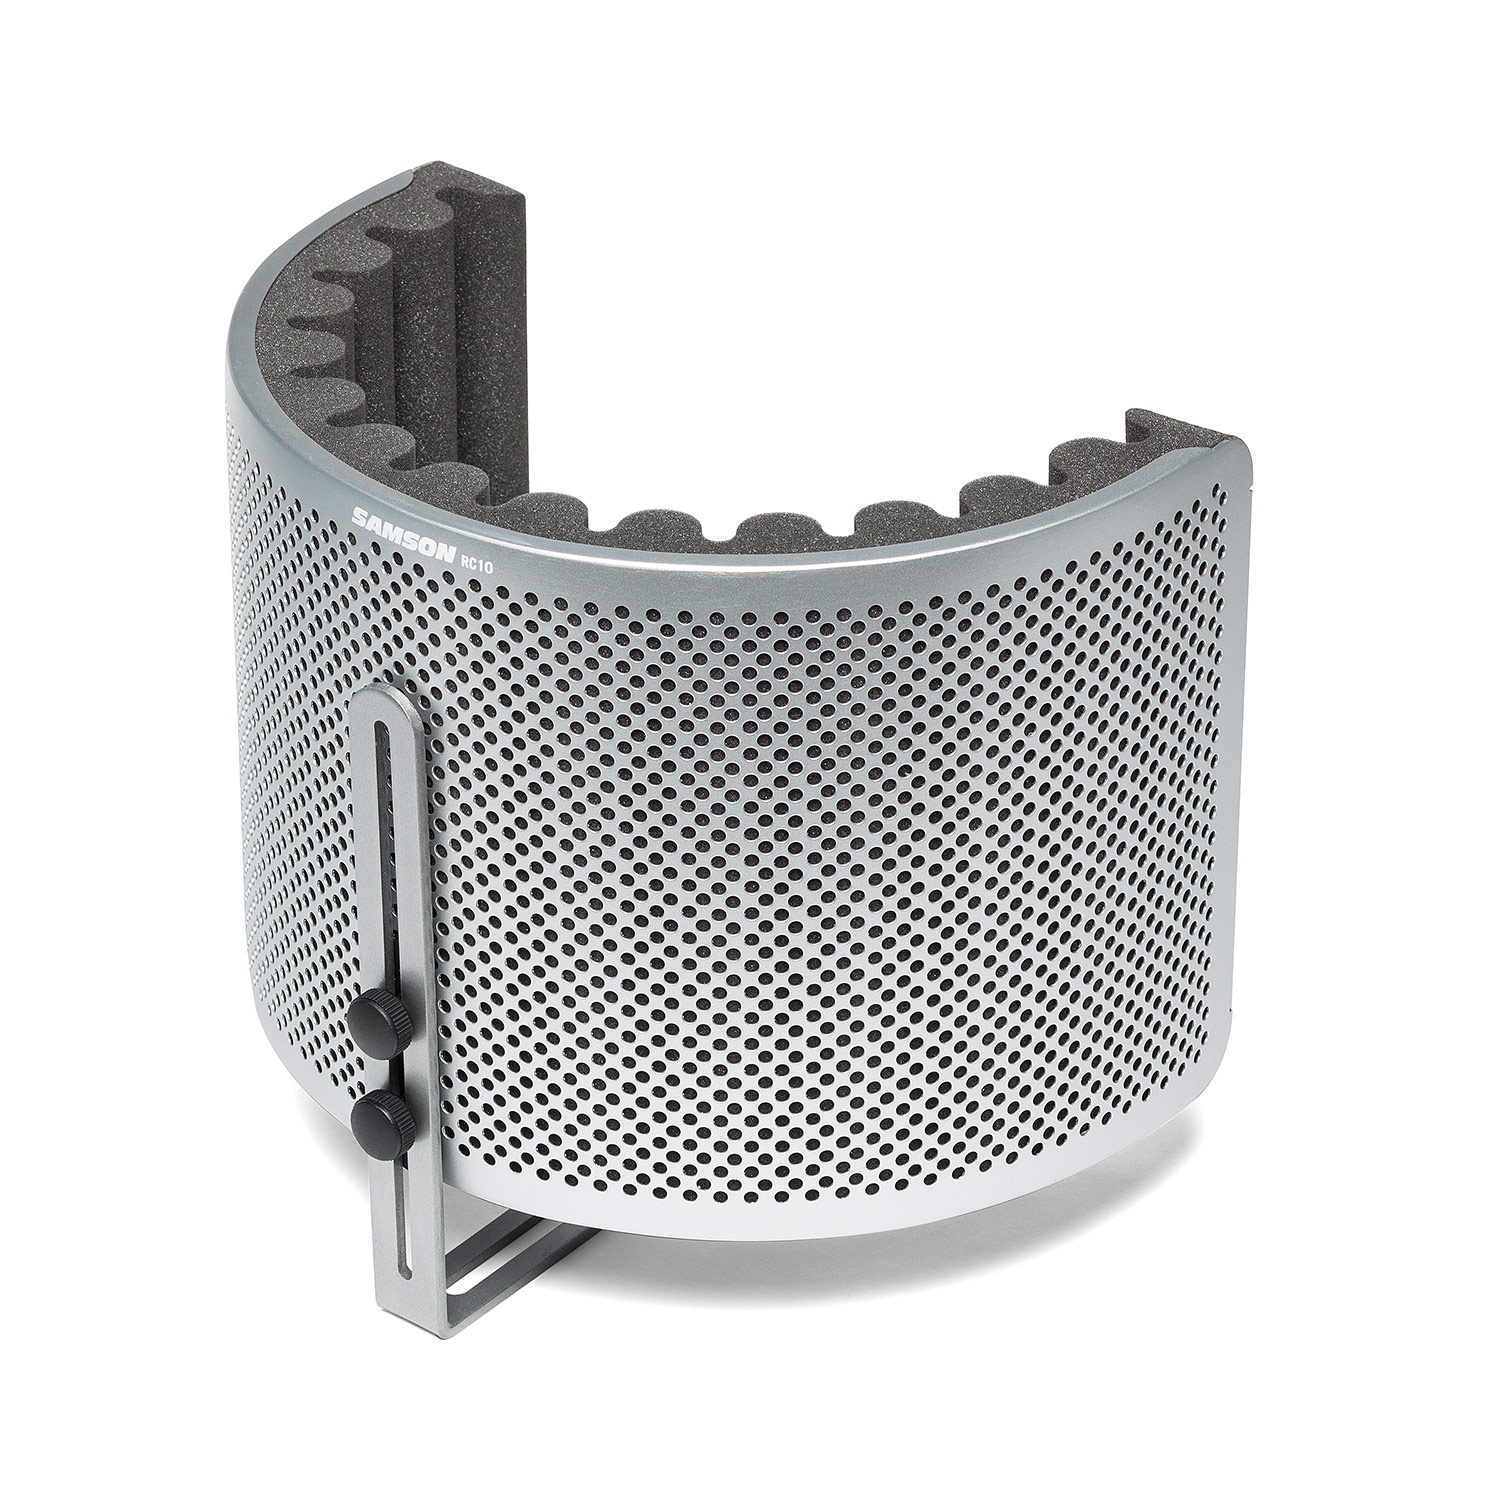
Samson RC10 Microphone Reflection Filter
The Samson RC10 Reflection Filter works with your microphone to transform any home or studio recording space into a professional vocal booth. Featuring single-panel construction with an industry standard acoustic foam interior and aluminum framing, the RC10 rejects unwanted room noise and off-axis reflections, resulting in clear, crisp recordings. Primarily used for vocals, the RC10 is extremely versatile and can benefit recording situations that involve guitars, drums and other instruments. The lightweight RC10 is extremely portable, allowing you to capture great recordings anywhere, as well as adjustable, with its steel mounting mechanism offering up to 6.5" of vertical reach. The included mounting hardware easily attaches to standard mic clips (top threading) and stands (bottom threading), which also allows for up to 8.75" of forward/backward movement for optimal placement. Features: Lightweight, portable microphone reflection filter Single-panel construction Industry standard acoustic foam interior Aluminum framing 10" (H) x 14" (W) x 9" (D) reflection coverage Steel filter mount, including mic clip/stand attachment piece Filter mount offers up to 6.5" of vertical reach Mic clip/stand attachment piece offers 8.75" of forward/backward reach 5/8"-27 mic clip/stand threading
Brand: Samson
Category: Electronics > Audio > Audio Accessories > Microphone Accessories